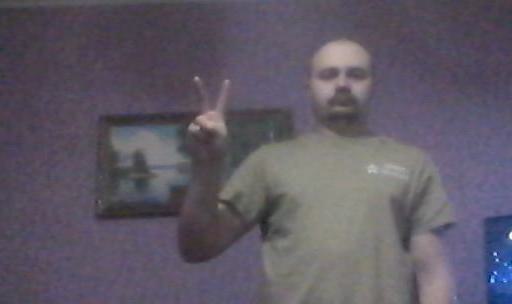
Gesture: peace